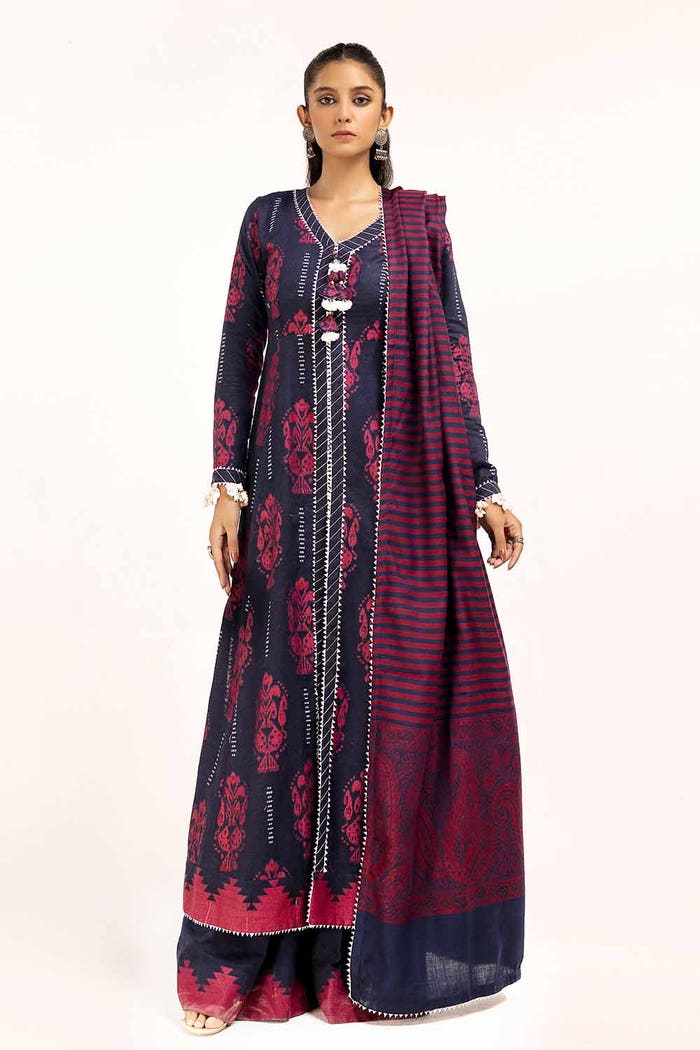
navy multi embroidered long kurta